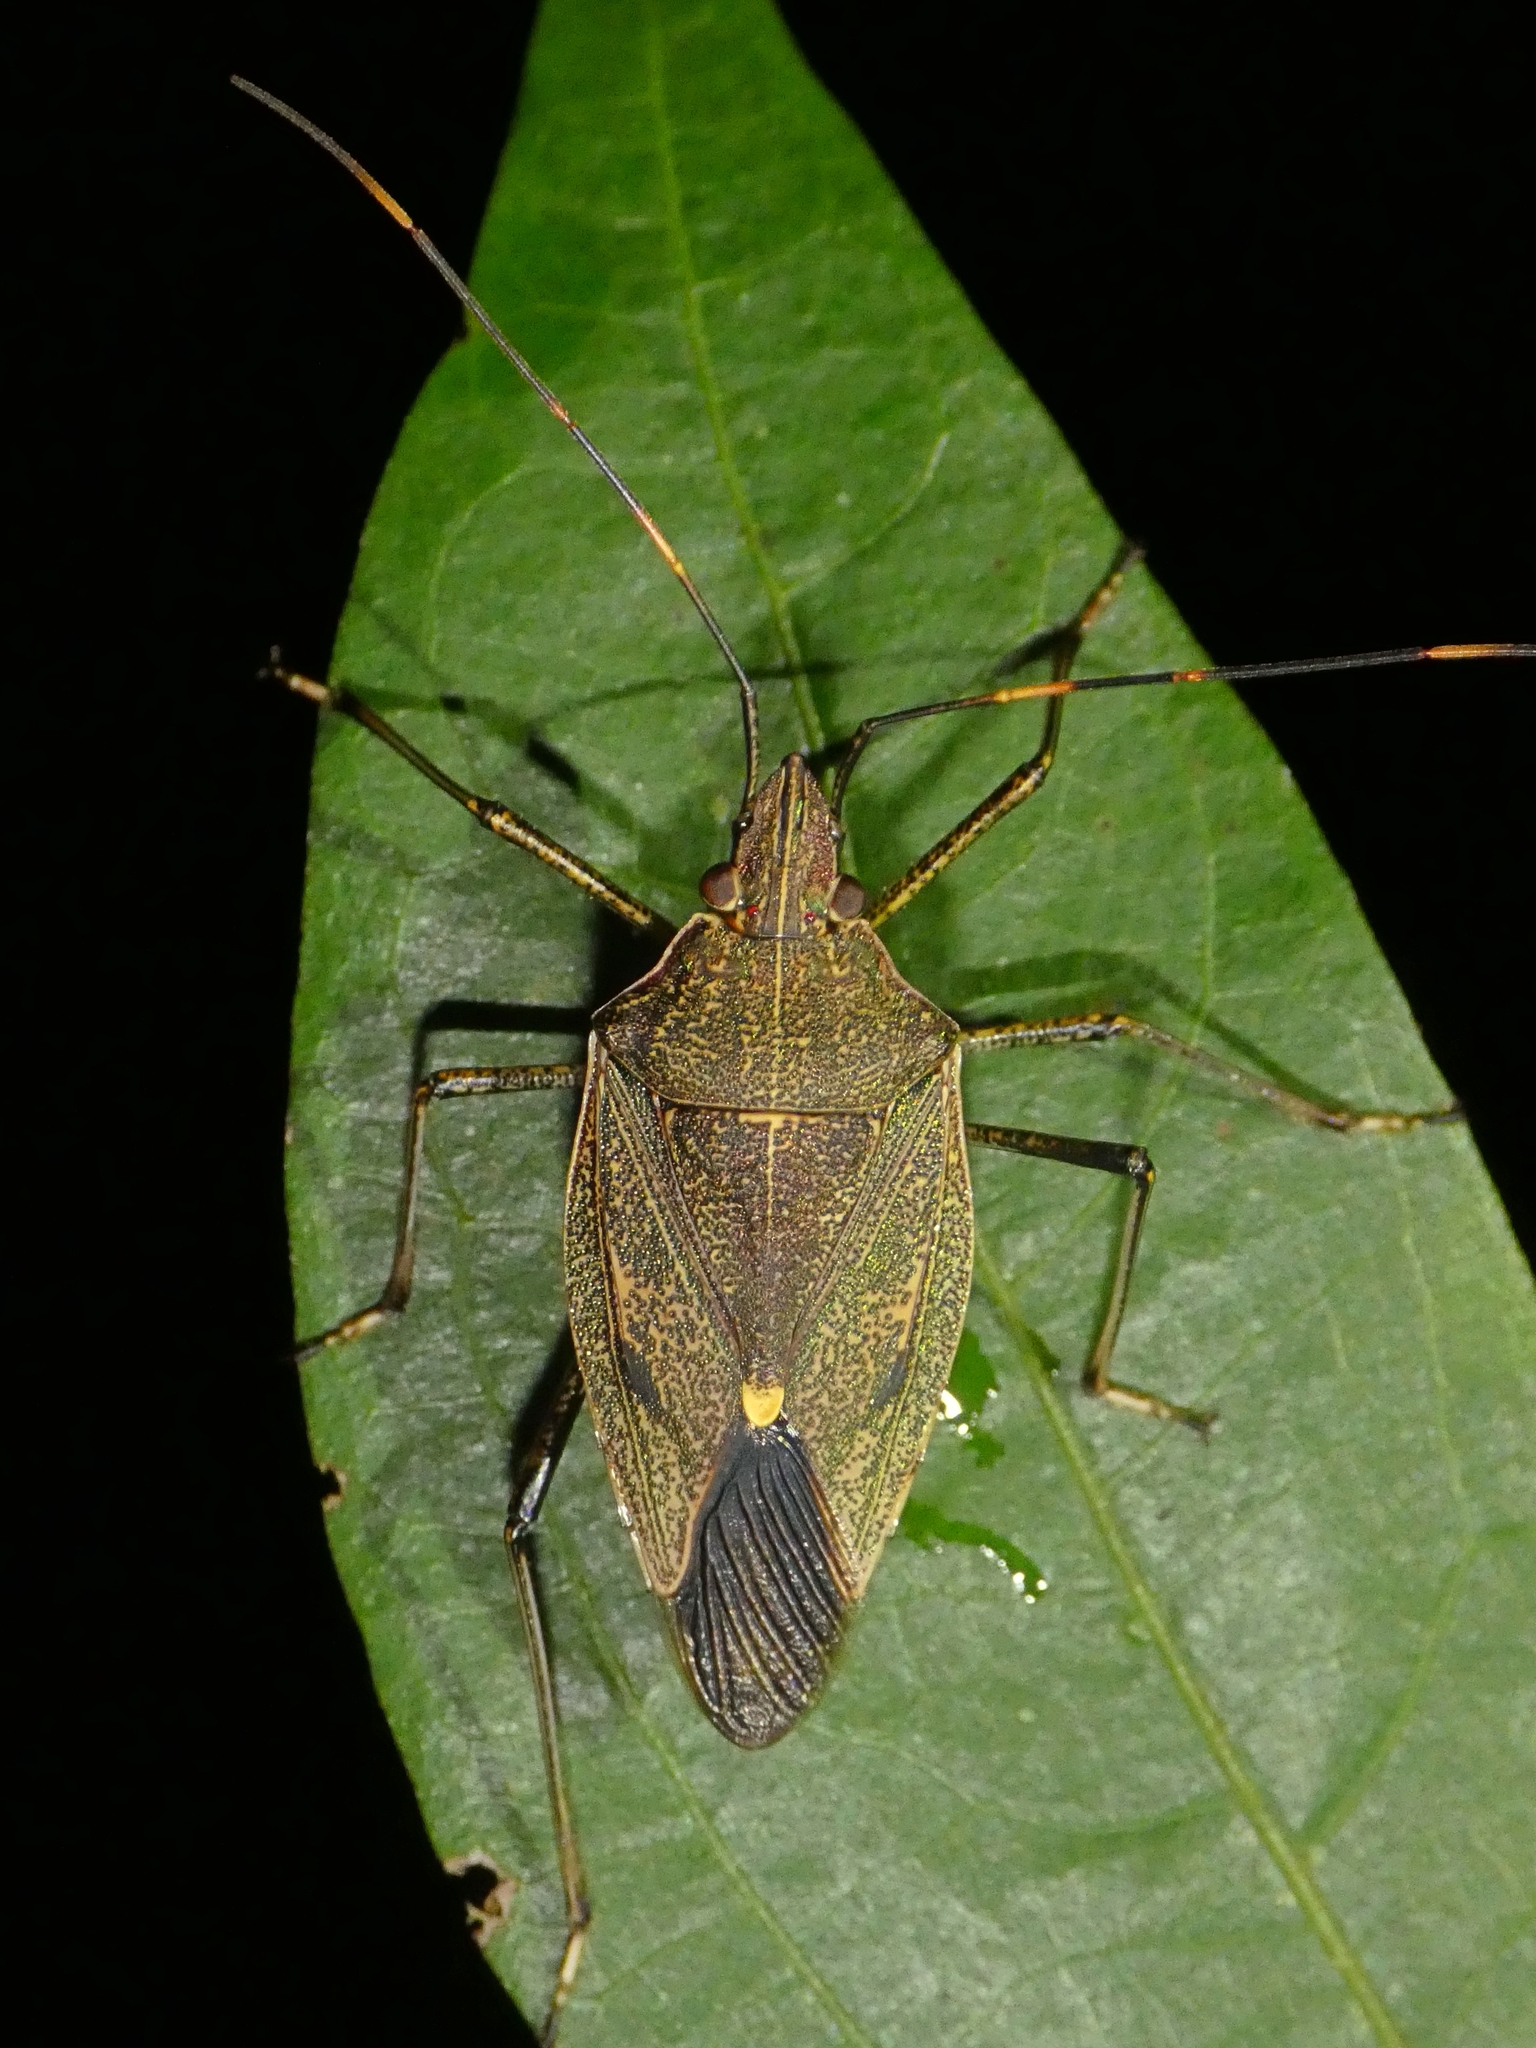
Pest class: stink_bug